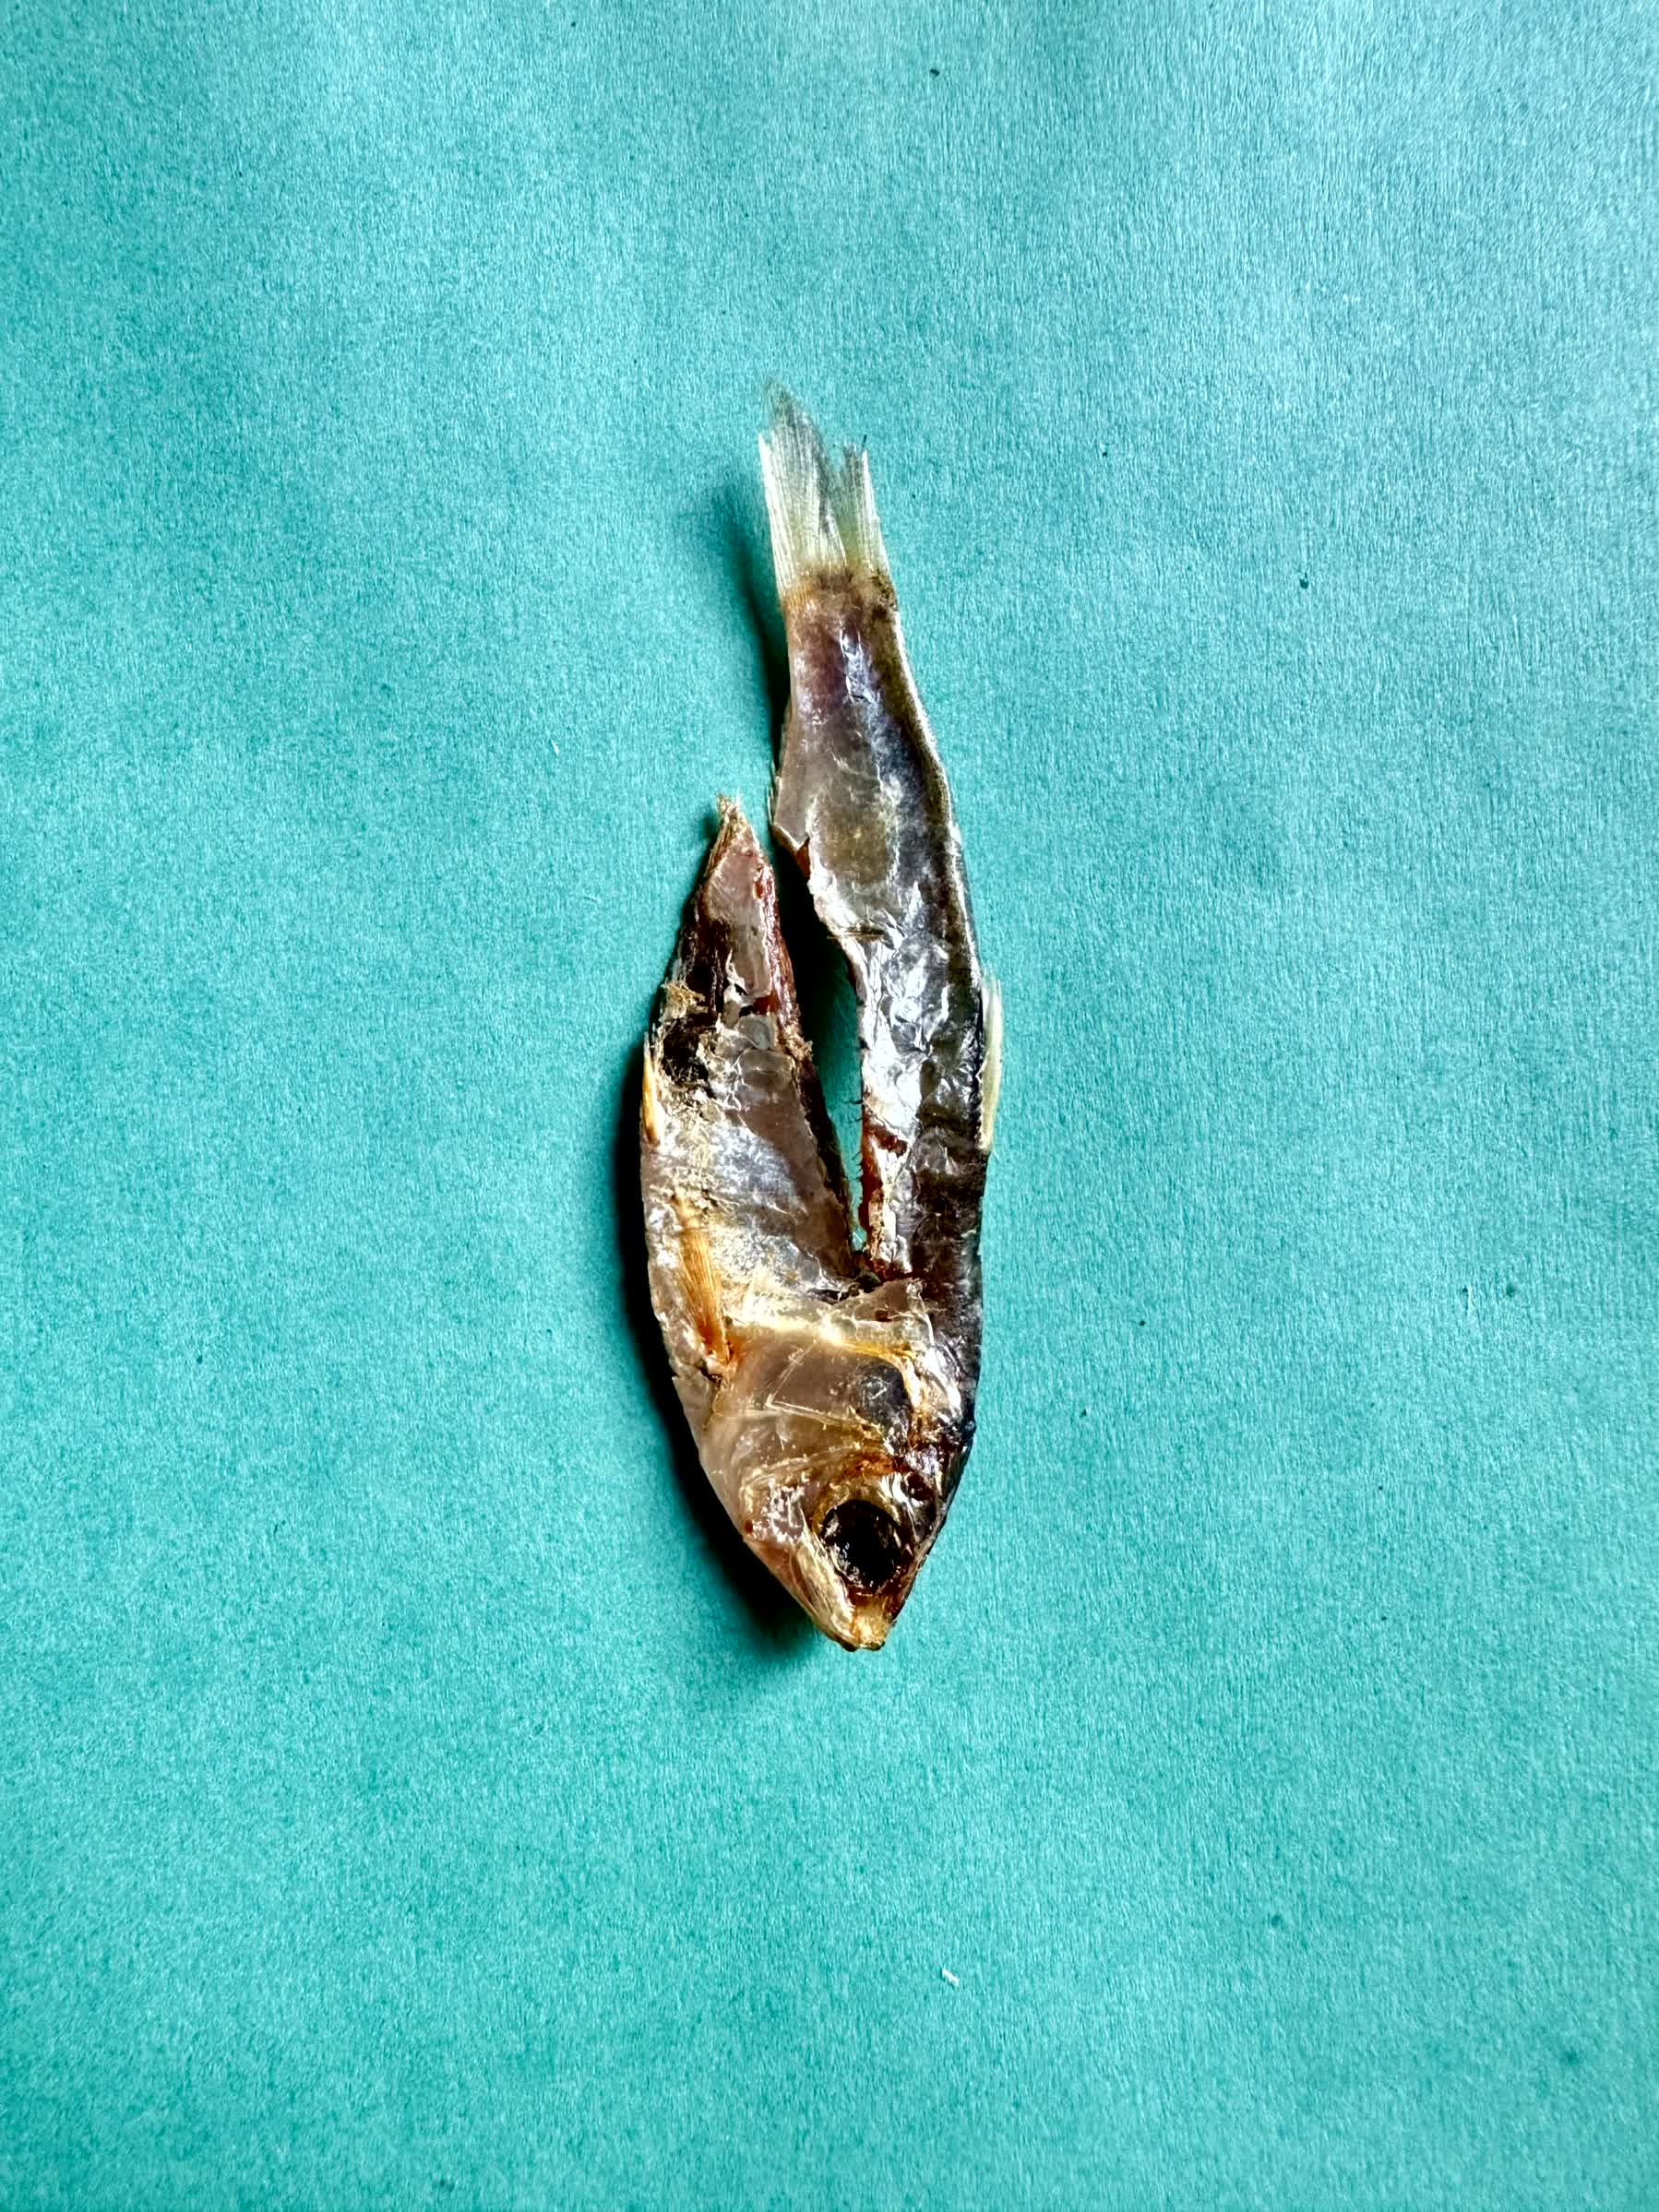
Species: Chapila